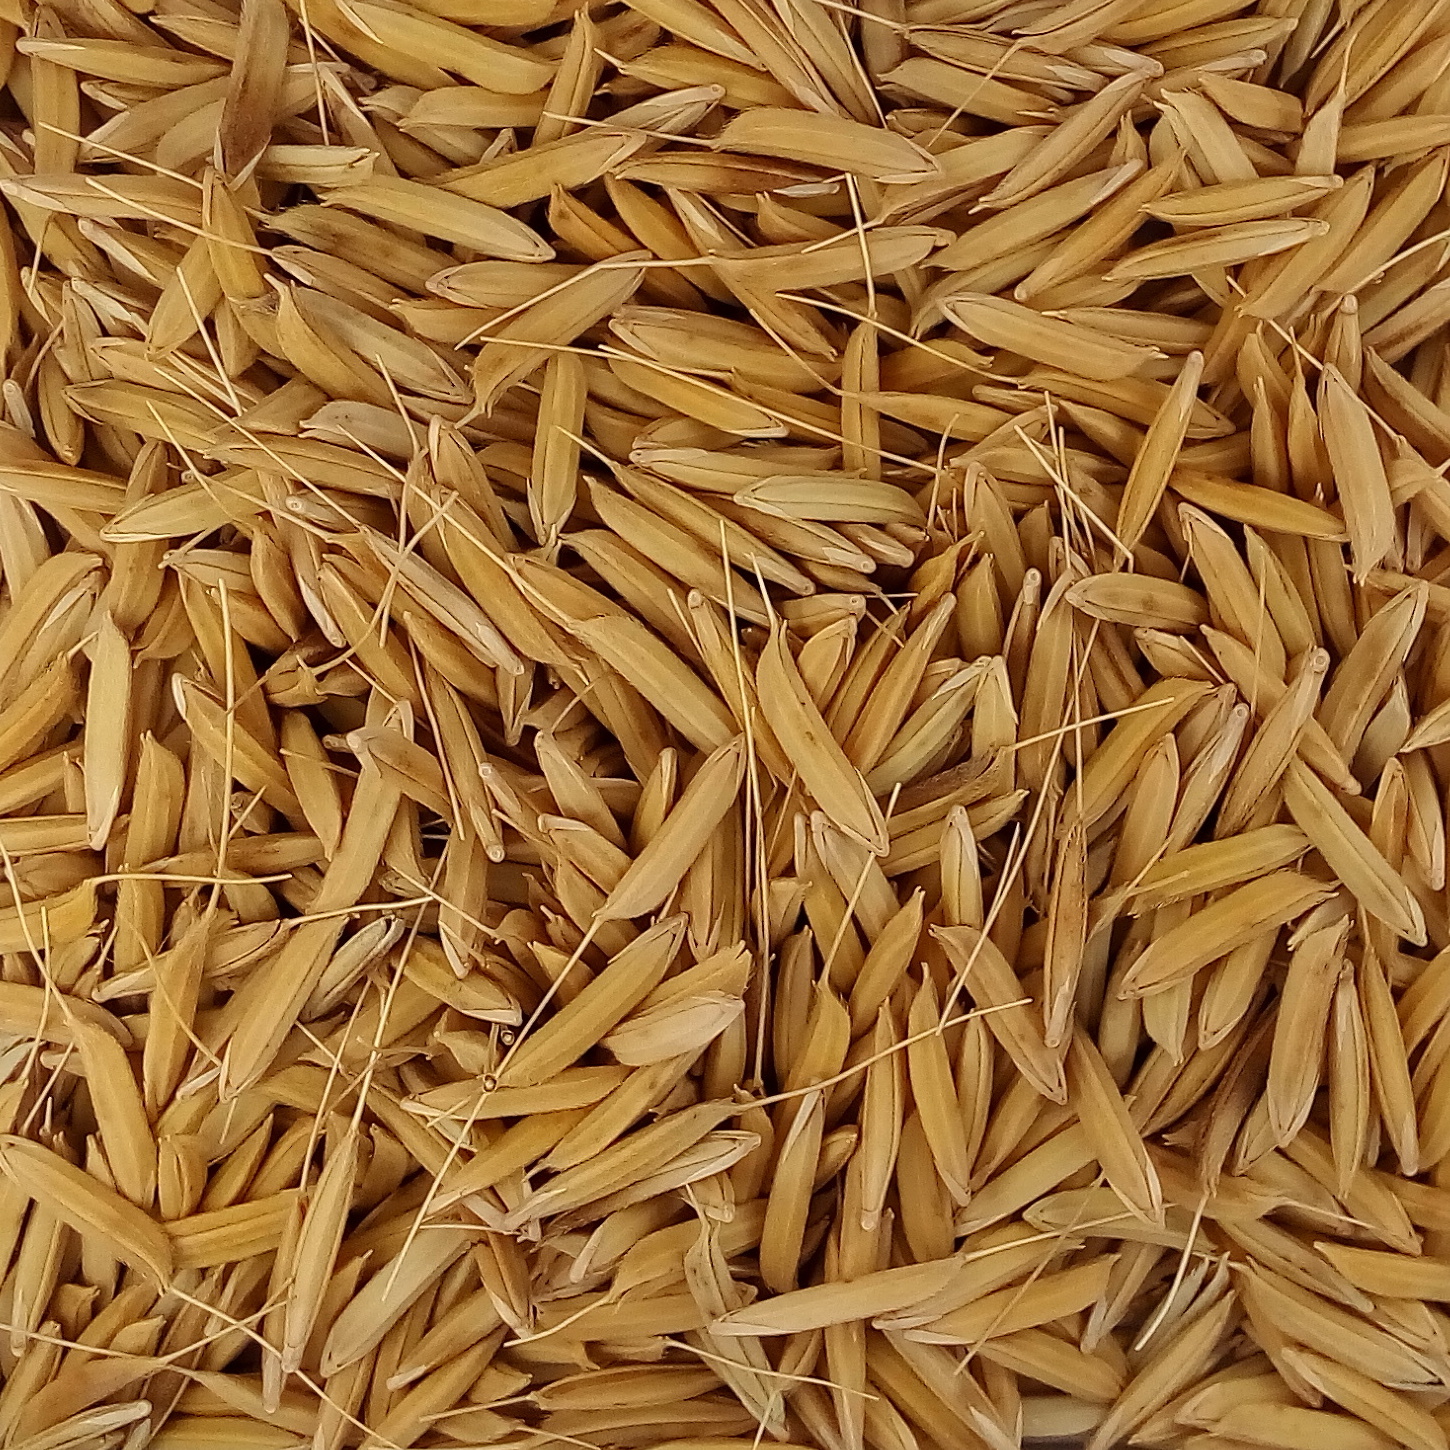
Rice seed variety: 1728